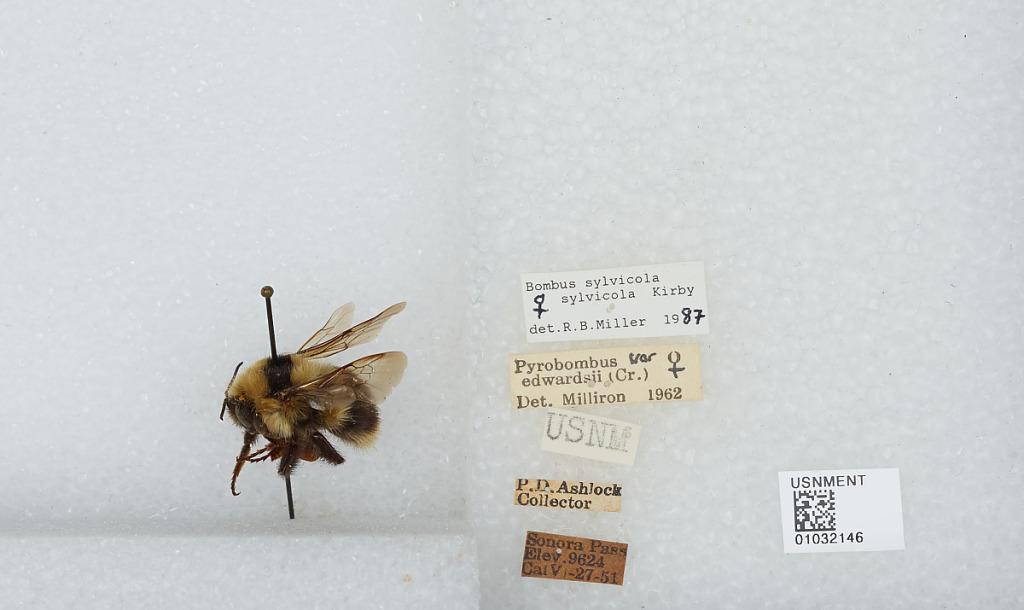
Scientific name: Bombus (Pyrobombus) sylvicola Kirby
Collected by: P. Ashlock
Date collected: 1951-6-27
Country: United States
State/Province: California
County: Mono
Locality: Sonora Pass
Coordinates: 38.3281, -119.637
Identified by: Cockerell, T. D. A.